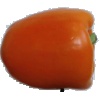
Label: orange_pepper